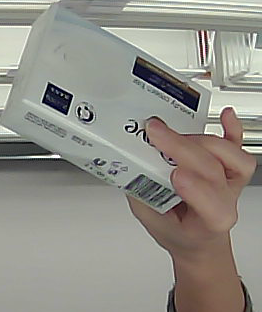
Product: dove_soap